Bean Station, Tennessee

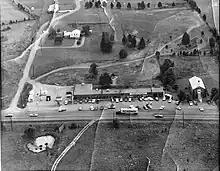
US 11W in downtown Bean Station in 1978; featuring an IGA supermarket, the town's largest business at the time.

Following the 1942 inundation of the original site of Bean Station and the failed relocation plans, Bean Station unofficially shifted to the relocated intersection of US 25E and US 11W near the Grainger-Hawkins County border. During the mid-20th century, Bean Station saw a renewed growth in population and economic progress. The community's access to the road network via US 11W and US 25E facilitated the nationwide trucking industry, and new truck stops and motels serving truckers were built. During early planning for the nationwide freeway network that became the Interstate Highway System, the corridor that became Interstate 81 (I-81) was planned to follow US 11W between Knoxville and Bristol through Bean Station. By the 1940s, plans for the route had its alignment shifted south of Morristown. Farmers in the town and surrounding area opposed the route through Bean Station, and roadway planners and engineers were also reportedly swooned by officials in Greene and Hamblen counties.